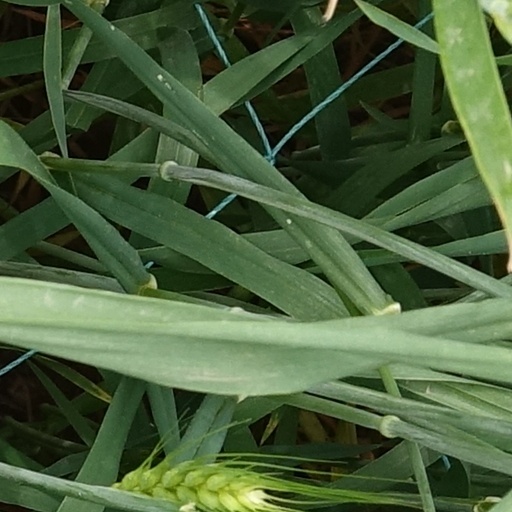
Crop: wheat